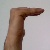
The image shows a hand gesture representing a space in Indian Sign Language.